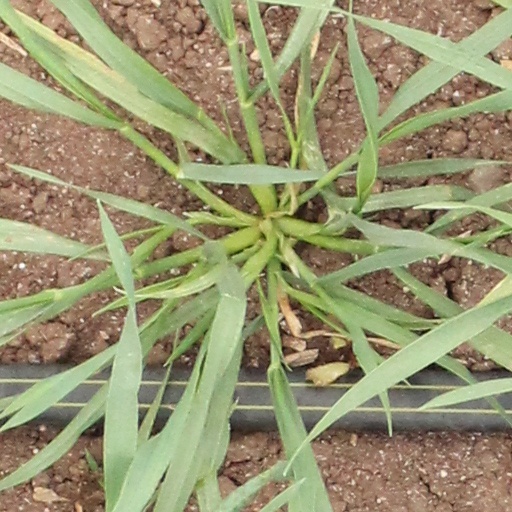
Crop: wheat